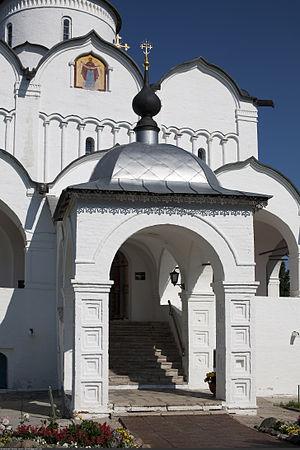
Le Couvent de l'Intercession (Souzdal) est une abbaye située sur la rive droite de la rivière Kamenka, au nord de la ville de Souzdal. Il est réservé aux femmes. Il fut fondé en 1364 par le prince de Souzdal Dimitri III Constantinovitch. Mais la vue d'ensemble actuelle ne s'est formée qu'au XVIᵉ siècle, quand le couvent est devenu un lieu de claustration, parfois contrainte, pour des membres des familles aristocratiques. Au XVIᵉ siècle et XVIIᵉ siècle l'antique couvent devint un des plus grands de Russie. L'Intercession est une fête orthodoxe qui commémore une apparition de la Sainte-Vierge en 910 à Constantinople.